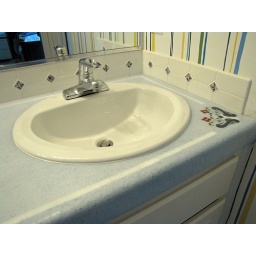
Aurastone countertop created over existing white tile countertop. Imbedded with recycled glass and mirror. Hand painted to coordinate with tile backsplash.